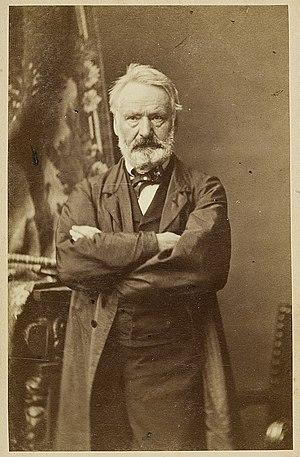
Victor Hugo s'est peu exprimé sur la question de la colonisation de l'Algérie, qui a constitué pourtant la principale aventure coloniale de la France de son époque. Ce silence relatif ne doit pourtant pas être trop rapidement assimilé à un acquiescement de sa part. En effet, si Hugo a été sensible aux discours légitimant la colonisation au nom de la civilisation, une analyse attentive de ses écrits – et de ses silences – montre qu'à propos de la « question algérienne » ses positions furent loin d'être dénuées d'ambiguïtés.